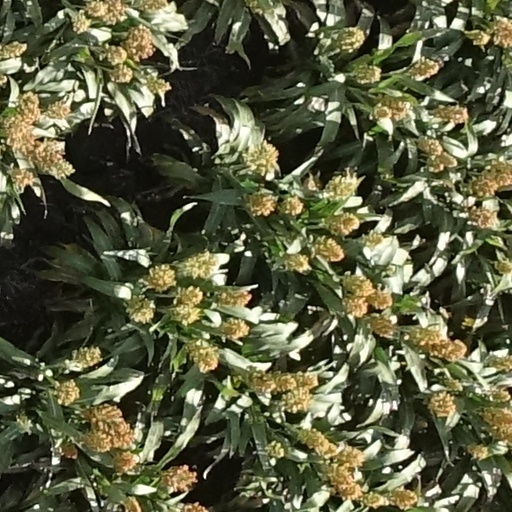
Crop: sorghum